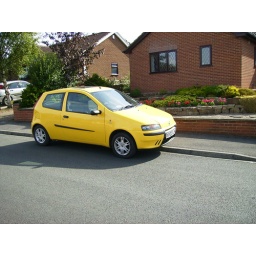
My hire car in England (mum and dad's house in background)